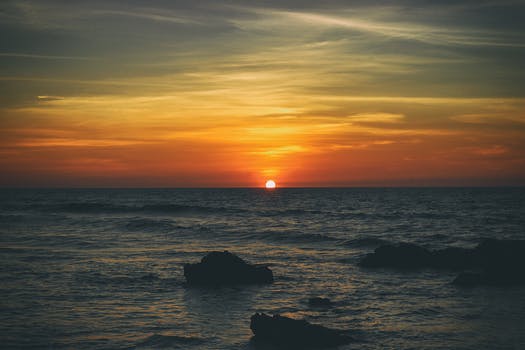
Label: No Watermark